Keith Truscott

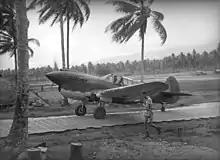
Truscott, Squadron Leader No. 76 Squadron RAAF at Milne Bay, New Guinea, in September 1942.

Truscott was promoted to Commanding Officer in June 1942 before being posted back to the RAAF in Australia after the Bombing of Darwin, and he joined No. 76 Squadron, flying Kittyhawks.